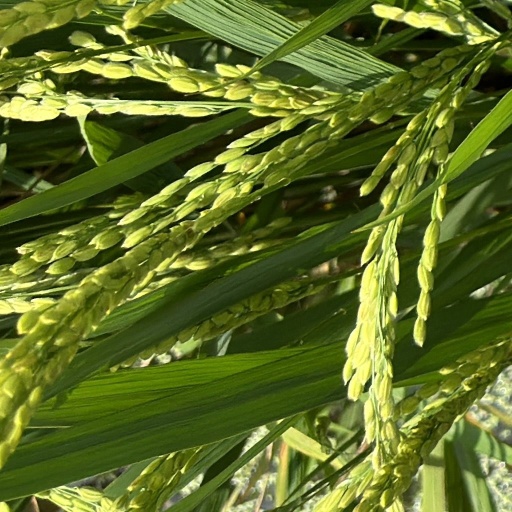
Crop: rice